Diderik von Cappelen

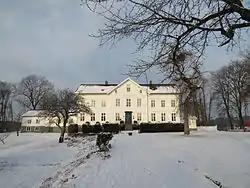
Mæla Gård in Gjerpen

Cappelen was born at Mæla Manor in Gjerpen ("Mæla gård i Gjerpen") in the municipality of Skien, in Telemark, Norway. He was one of the sons of the wholesaler, timber merchant and ship owner Diderich von Cappelen (1734–1794) and his first wife Petronelle Pedersdatter Juel (1737–1785). His father was one of the richest ship owners in Norway. Diderik von Cappelen was the elder brother of Peder von Cappelen, Ulrich Fredrich von Cappelen and Cathrine von Cappelen who was married to Carsten Tank. Cappelen was married twice, first to Maria Plesner from 1787, and from 1800 to Marie Severine Blom.